96th Street (Manhattan)

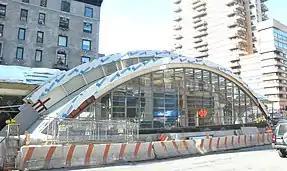
The north entrance to 96th Street station at Broadway

New York City Subway service is available at these stations: